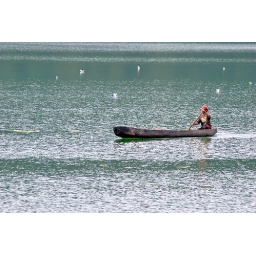
Traditional boat in lake